Razom nas bahato

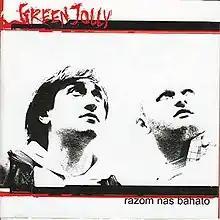

"Razom nas bahato" ("Together we are many") is a hip hop song by GreenJolly, which became the unofficial anthem of the Ukrainian Orange Revolution in 2004. The literal translation of the chorus line is "Together we are many, we cannot be defeated".